Forester's lodge

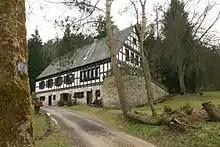
Dahm forester's lodge near Attendorn

A forester's lodge, forester's house or forester's hut is the residence of a forester, usually one who is in charge of a forest district.